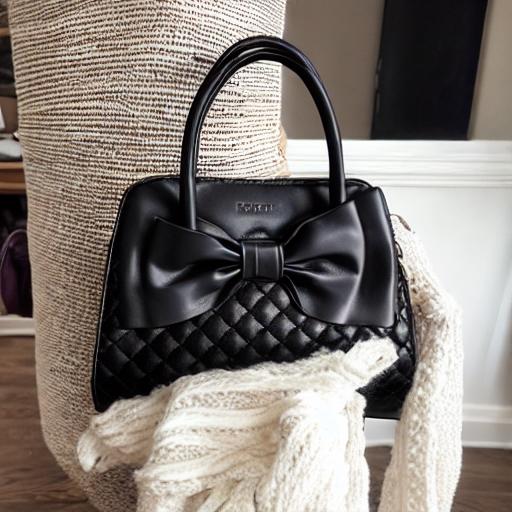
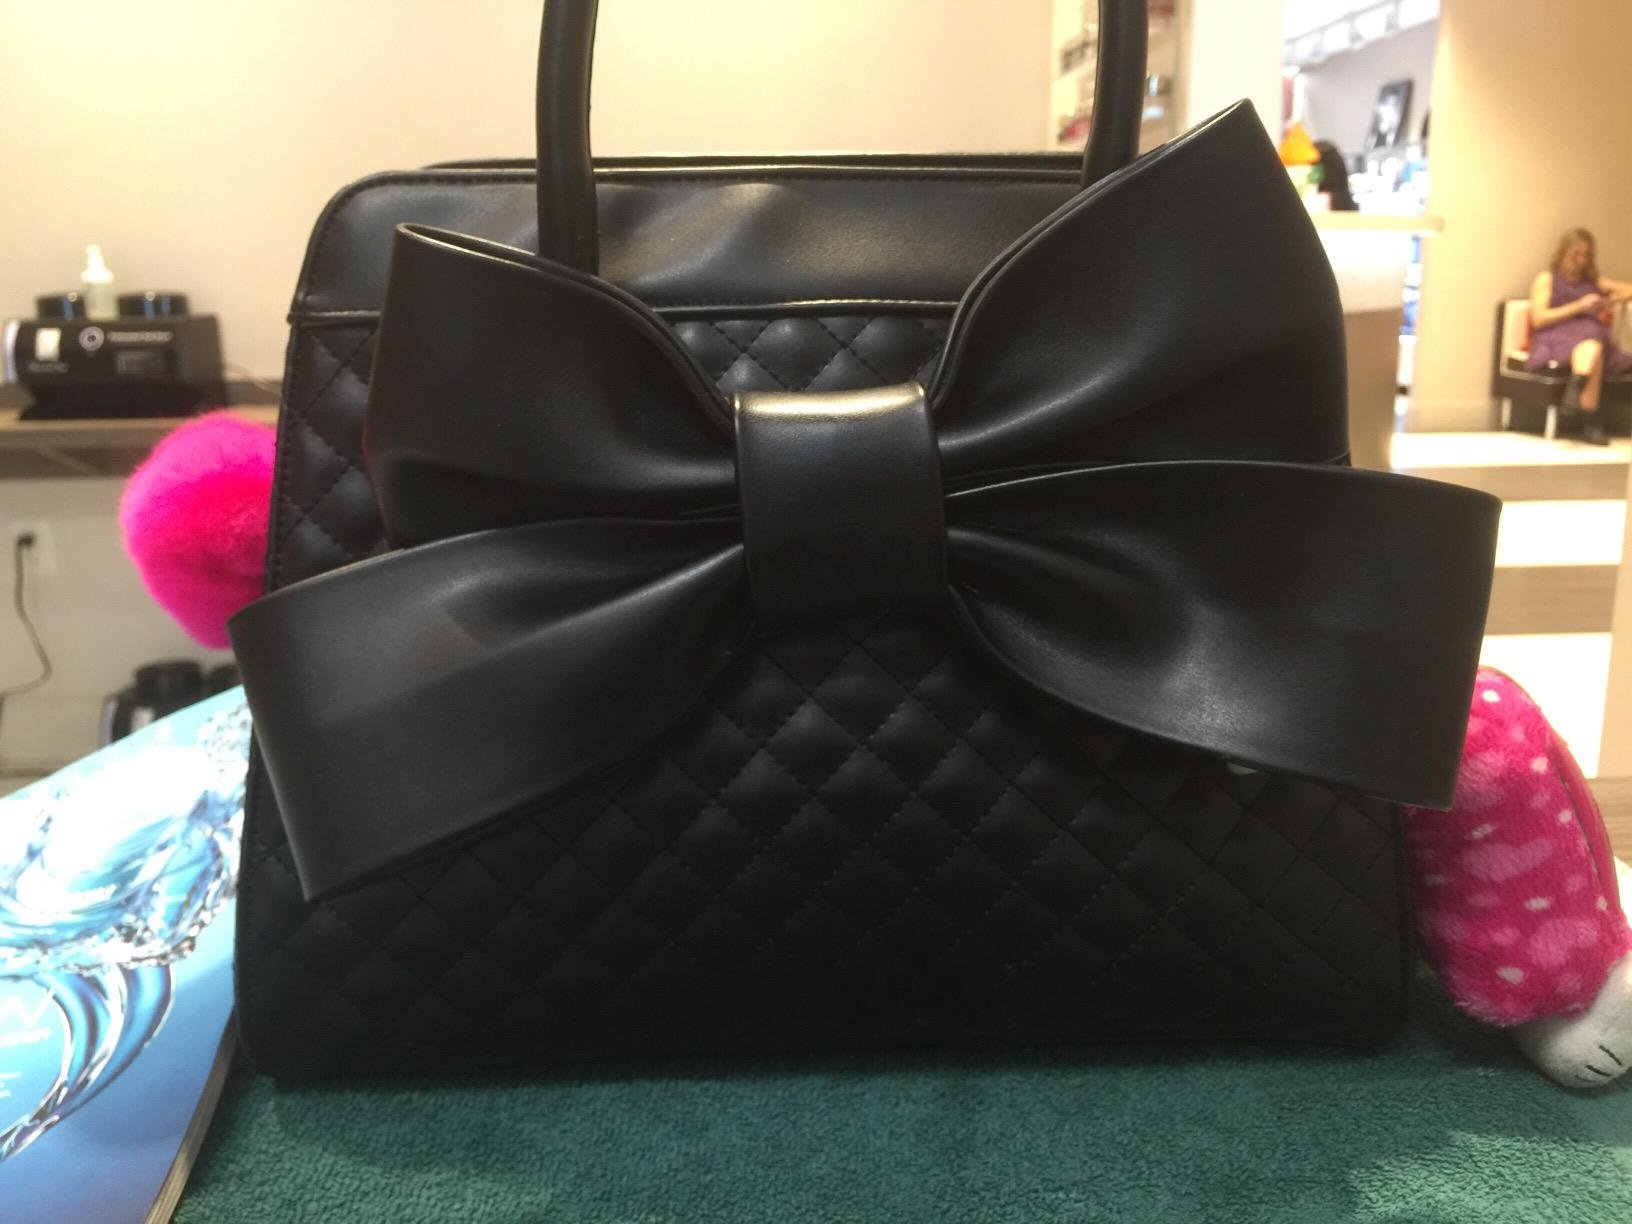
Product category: accessories_handbag
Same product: no